Herman Bottcher

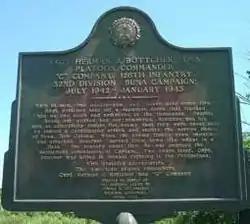
Plaque in Buna dedicated to Herman Bottcher and the men of the 32nd Division

The day after the Japanese attack on Pearl Harbor, Bottcher reported to his local draft board in San Francisco, where he lived at 239 Ramsell Street, to volunteer for service. He eventually enlisted in the U.S. Army at the Presidio of Monterey on January 5, 1942, less than one month after the attack on Pearl Harbor. Because of his immigration status, he joined the U.S. Army as a German citizen. After boot camp and training, he was assigned to the 32nd Infantry Division, a former National Guard unit composed of men originally from Wisconsin and Michigan. The 32nd was activated for federal service in 1940 and had been actively training and preparing since then. However, while slated for duty in Europe and awaiting embarkation for Northern Ireland, in the spring of 1942, the 32nd Division was diverted from Fort Devens in Massachusetts to California for staging and transport to the South West Pacific Theater. Hermann joined the 126th Infantry Regiment on the West coast. While the division was en route to the Southwest Pacific on board seven Matson Line ships, pressed into wartime service, Herman was promoted to staff sergeant. The 32nd arrived in Australia on May 14, 1942.